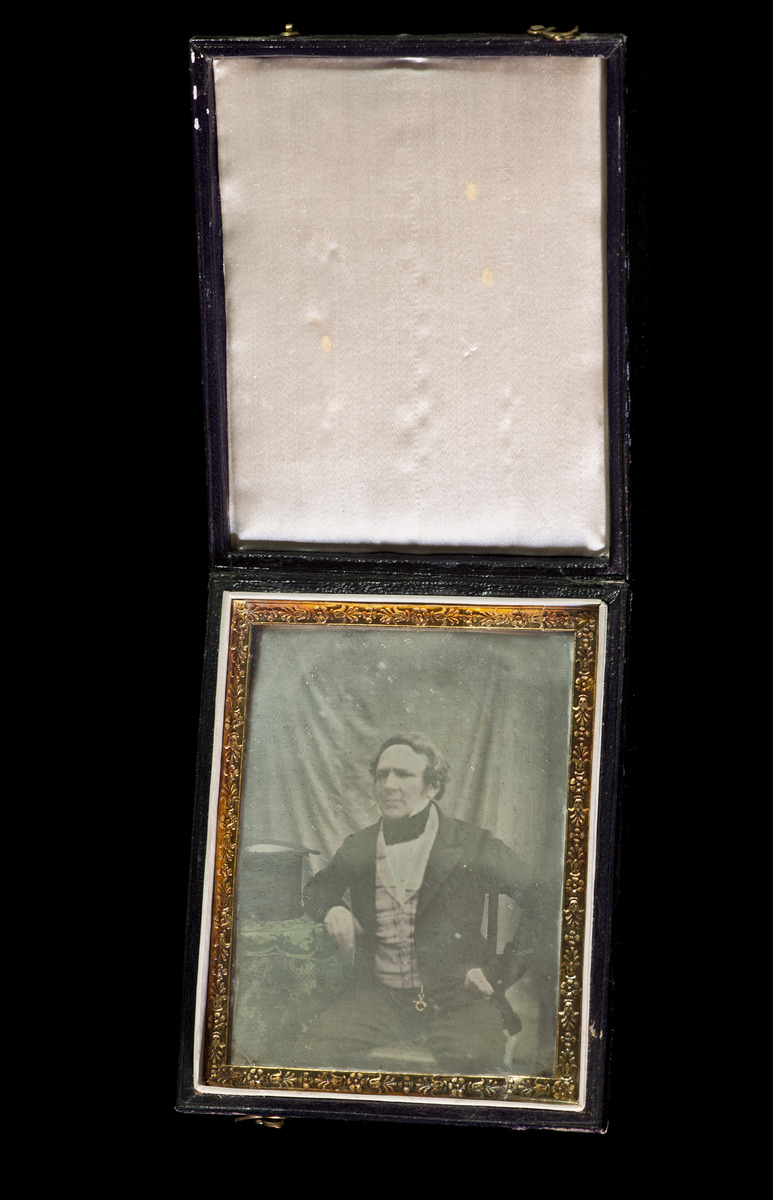
Rasioitu muotokuva kansi avattuna konsuli Carl Lindebergistä, dagerrotyyppi
sisällön kuvaus: Rasioitu muotokuva kansi avattuna konsuli Carl Lindebergistä, dagerrotyyppi. mustavalkoinen
Ajankohta: kuvausaika 1840-1849
Paikka: Suomi, Uusimaa, Helsinki, Helsinki
Aiheet: Lindeberg, Carl, miehet, muotokuvat, asusteet hatut, huonekalut pöydät, kellot taskukellot, kellonperät, pitsiliinat